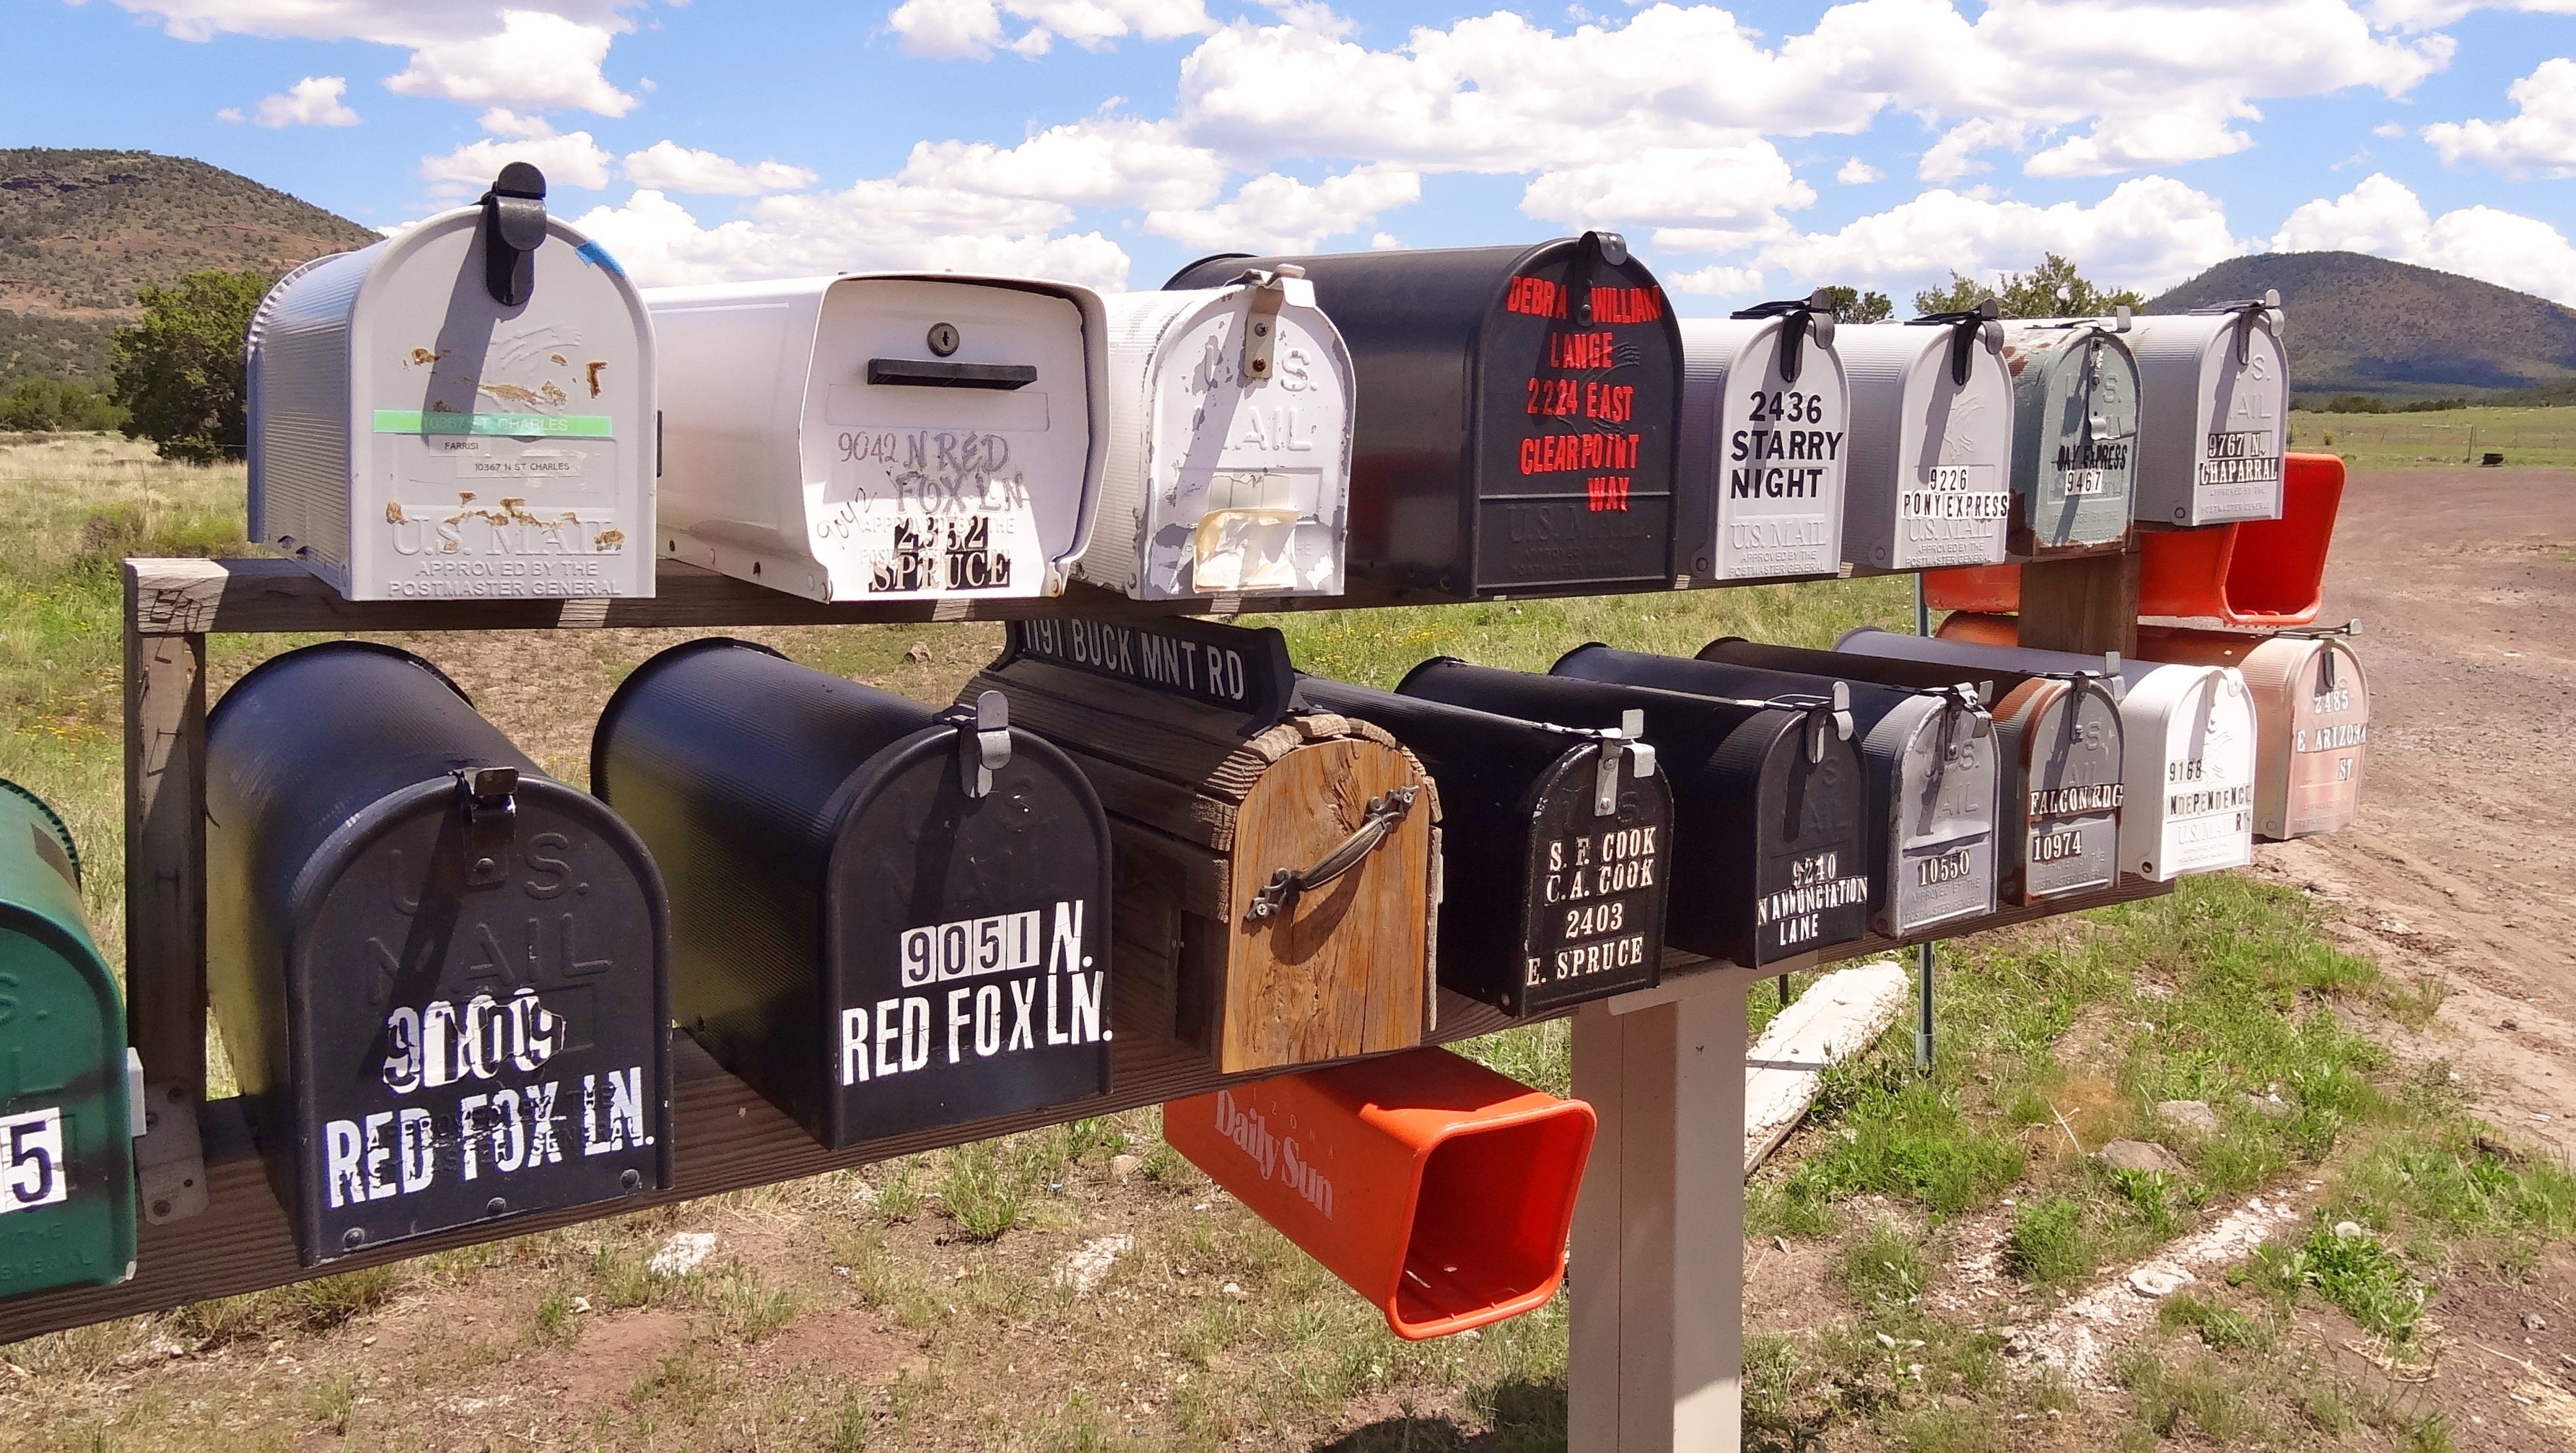
post, sky, vehicle, usa, mailbox, united states, clouds, letter box, letter boxes